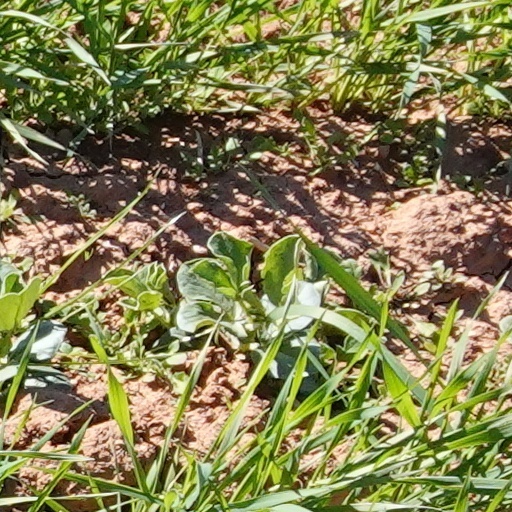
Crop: wheat